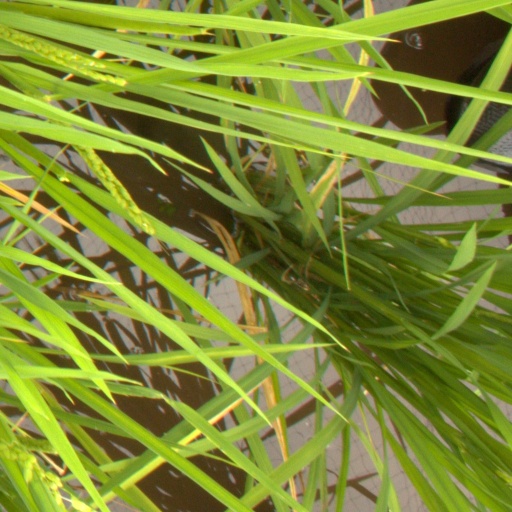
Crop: rice